Colonial Defence Committee

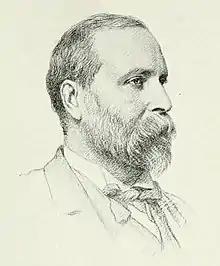
An 1890s depiction of Sir Robert H. Meade

The Colonial Defence Committee (CDC) was a standing committee of the British Colonial Office between 1885 and 1908. During the second half of the 19th century British Army troops were being progressively withdrawn from colonial garrisons, with the intention being that colonial governments would replace them with locally raised troops. Russian victory in the 1877–1878 Russo-Turkish War led to increased concerns for the security of the British colonies and a short-term Royal Commission looked into colonial defence. It was replaced by the CDC, which first met on 22 April 1885.